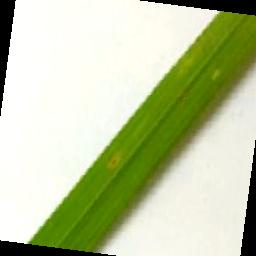
Label: Rice___Brown_Spot